George Bates (Australian footballer)

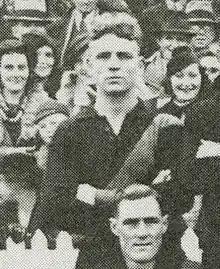
Bates during his Richmond career

George William Henry Bates (5 January 1914 – 1 April 1983) was an Australian rules footballer who played with Collingwood, Richmond and South Melbourne in the Victorian Football League (VFL).